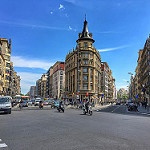
Scene: Outdoor